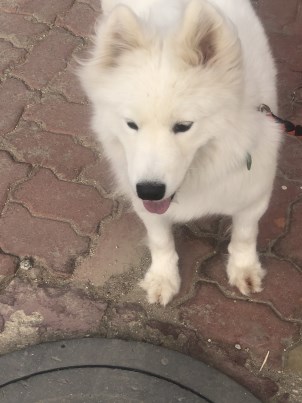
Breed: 2192-n000088-Samoyed